The Book of Ahania

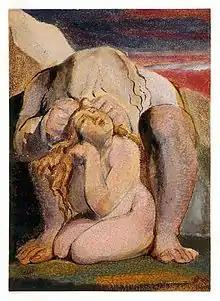
Frontispiece to "Ahania", showing Urizen destroying his emanation Ahania

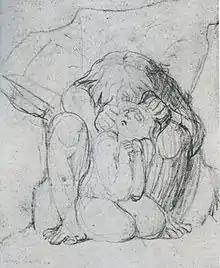
Blake's pencil sketch for the above plate. Note that the image is reversed by the printing process

After the verbal attack, Fuzon attacks Urizen with fire and declares himself God. This leads to the creation of the tree of mystery by Urizen by accident followed by the nailing of Fuzon's body to it: